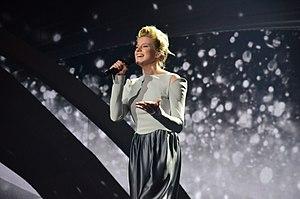
L’Allemagne participe au Concours Eurovision de la chanson, depuis sa première édition, en 1956 et l'a remporté à deux reprises : en 1982 et 2010.